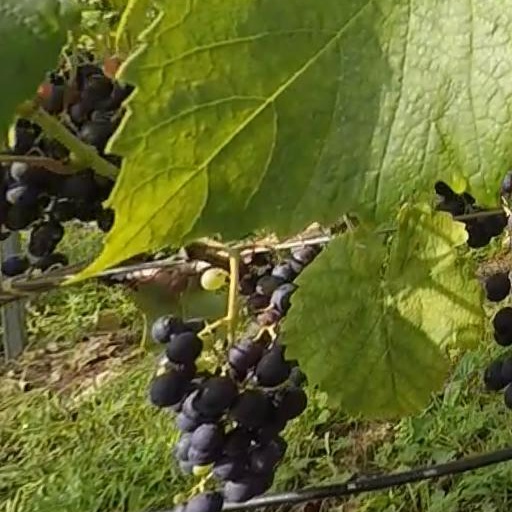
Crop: grape